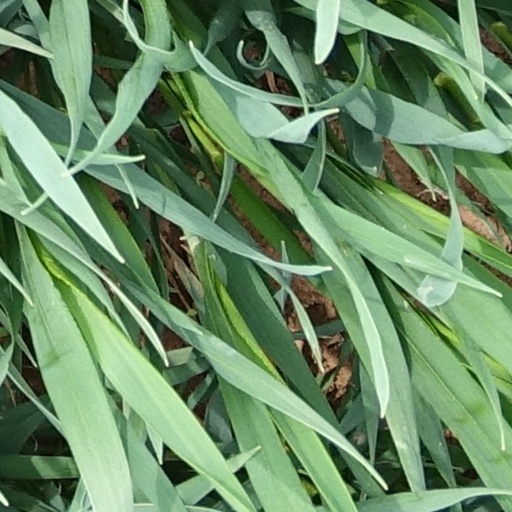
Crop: wheat